Methodism

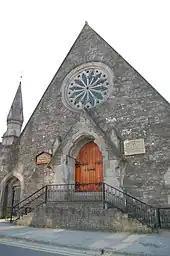
A Methodist chapel in Athlone, opened in 1865

British Methodism does not have bishops; however, it has always been characterised by a strong central organisation, the Connexion, which holds an annual Conference (the church retains the 18th-century spelling "connexion" for many purposes). The Connexion is divided into Districts in the charge of the chairperson (who may be male or female). Methodist districts often correspond approximately, in geographical terms, to countiesas do Church of England dioceses. The districts are divided into circuits governed by the Circuit Meeting and led and administrated principally by a superintendent minister. Ministers are appointed to Circuits rather than to individual churches, although some large inner-city churches, known as "central halls", are designated as circuits in themselvesof these Westminster Central Hall, opposite Westminster Abbey in central London, is the best known. Most circuits have fewer ministers than churches, and the majority of services are led by lay local preachers, or by supernumerary ministers (ministers who have retired, called supernumerary because they are not counted for official purposes in the numbers of ministers for the circuit in which they are listed). The superintendent and other ministers are assisted in the leadership and administration of the Circuit by circuit stewards - laypeople with particular skills who, who with the ministers, collectively form what is normally known as the Circuit Leadership Team.